List of Ocean ships

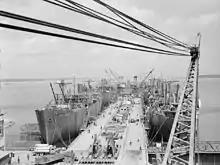
"Ocean Honour", "Ocean Faith", and "Ocean Hope"

was built by Todd Shipyards Corporation. She was completed in May 1942. Built for the MoWT, she was placed under the management of Headlam & Son. She was bombed and damaged in the Atlantic Ocean off the coast of Portugal on15 August 1943. Management transferred to Neill & Pandelis Ltd in 1946. Sold to Ascot Shipping Co. in 1949 and renamed "Avisdale". Sold to Aviation & Shipping Co. Ltd. in 1954 then sold to Compania de Navigacion San Rocco S.A., Costa Rica in 1955 and renamed "Uje". Reflagged to Panama in 1959. Scrapped in Italy in 1962.